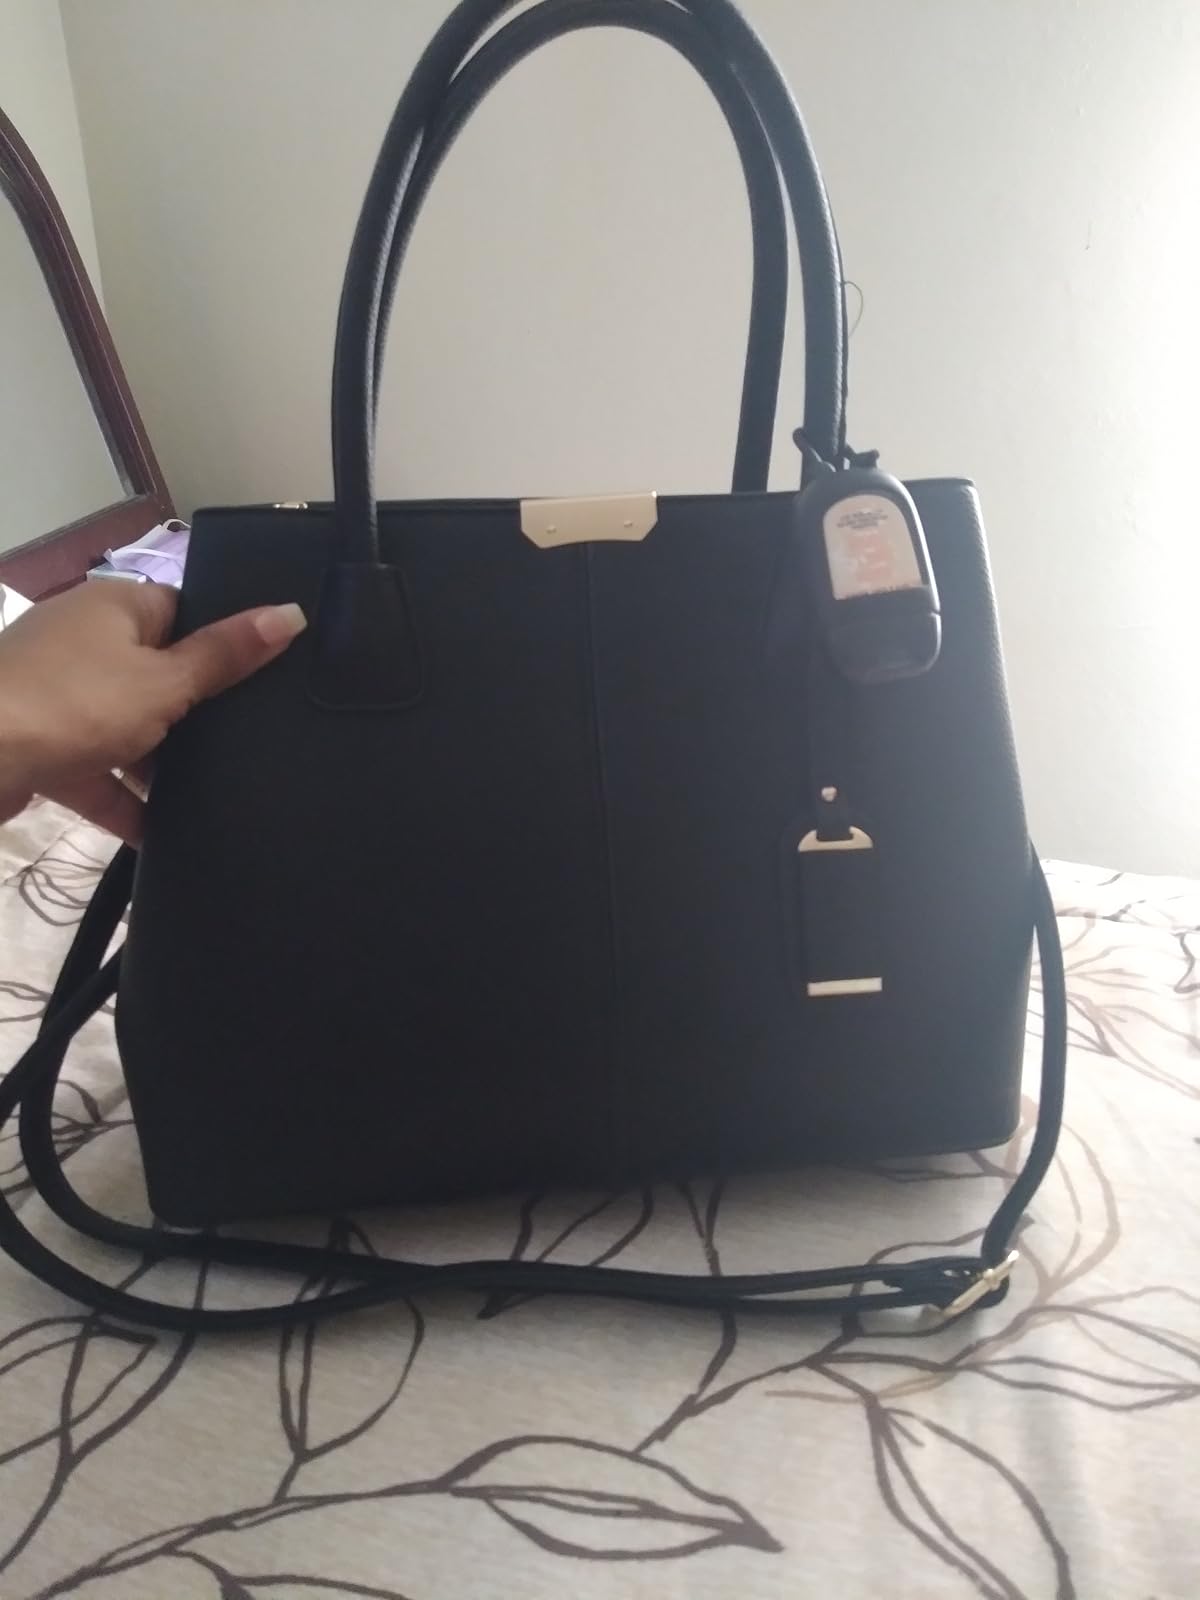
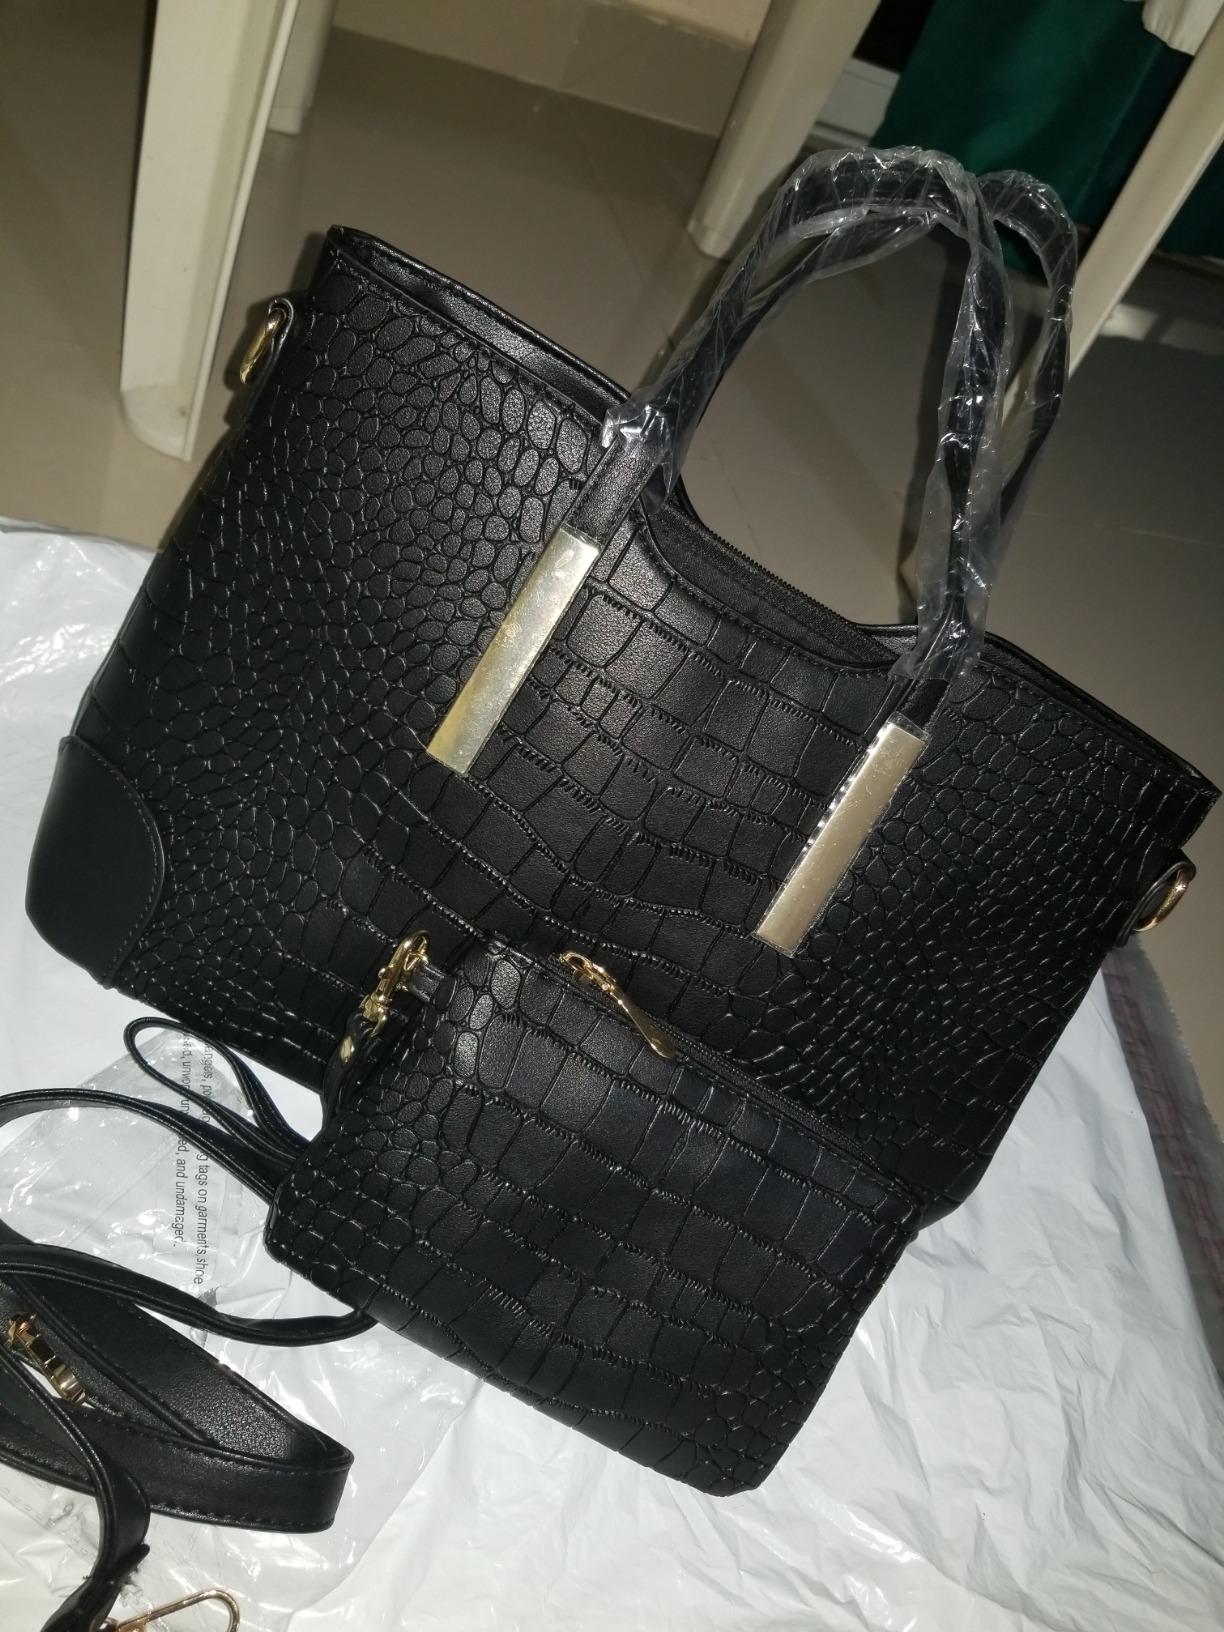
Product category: accessories_handbag
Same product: no